Mission Point (Mackinac Island)

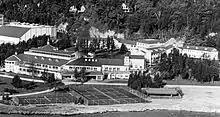
By 1964 the Great Hall Complex includes the tepee-shaped Great Hall ringed by kitchens, dining halls, and residences.

In 1882, Alanson Sheley (1809–1892) had two cottages built on Mission Point east of the Mission House (then the Mission House Hotel). A cottage was built by Robert Doud; today's Mission Point Theater was built to the west of its site (below). The second was Cedar Point cottage, located in the courtyard just northeast of today's Great Hall (below). When Sheley died, Cedar Point cottage, which had served as a summer cottage for the family, went to the Brooks family. The cottage built by Doud went to the Clark family, who later sold it to the Faren family, when it became known as the Faren Cottage.